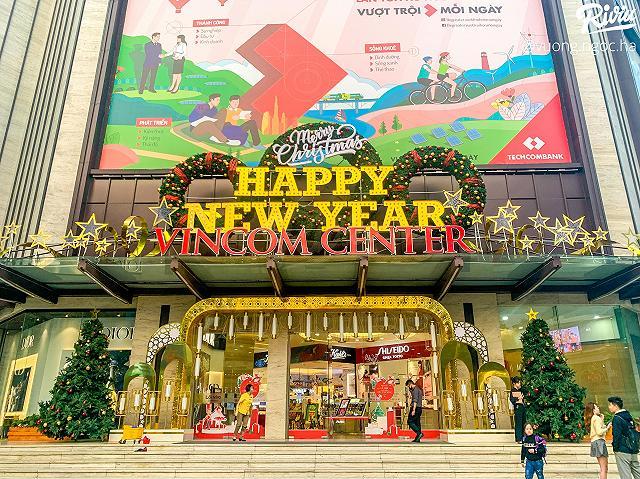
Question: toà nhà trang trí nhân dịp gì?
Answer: toà nhà trang trí nhân dịp giáng sinh